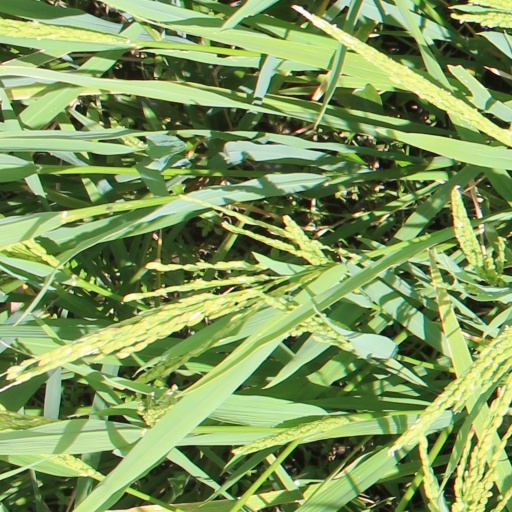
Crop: rice